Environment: real
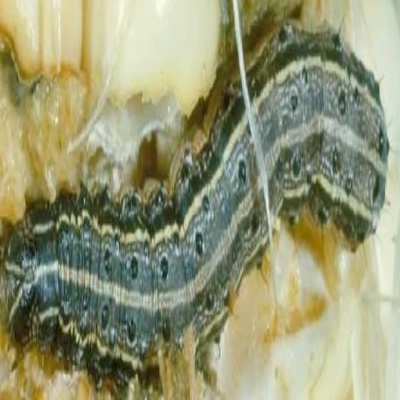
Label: fall_armyworm